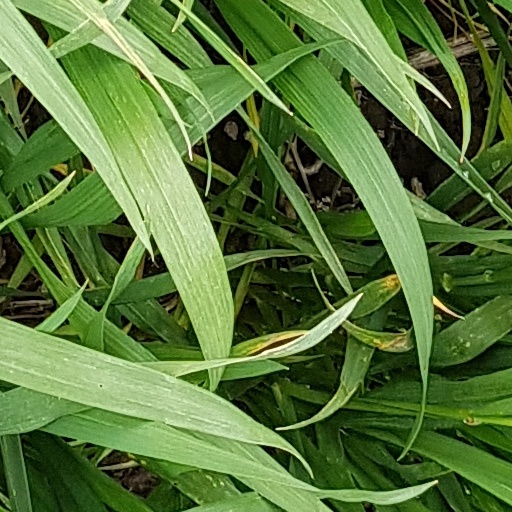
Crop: wheat